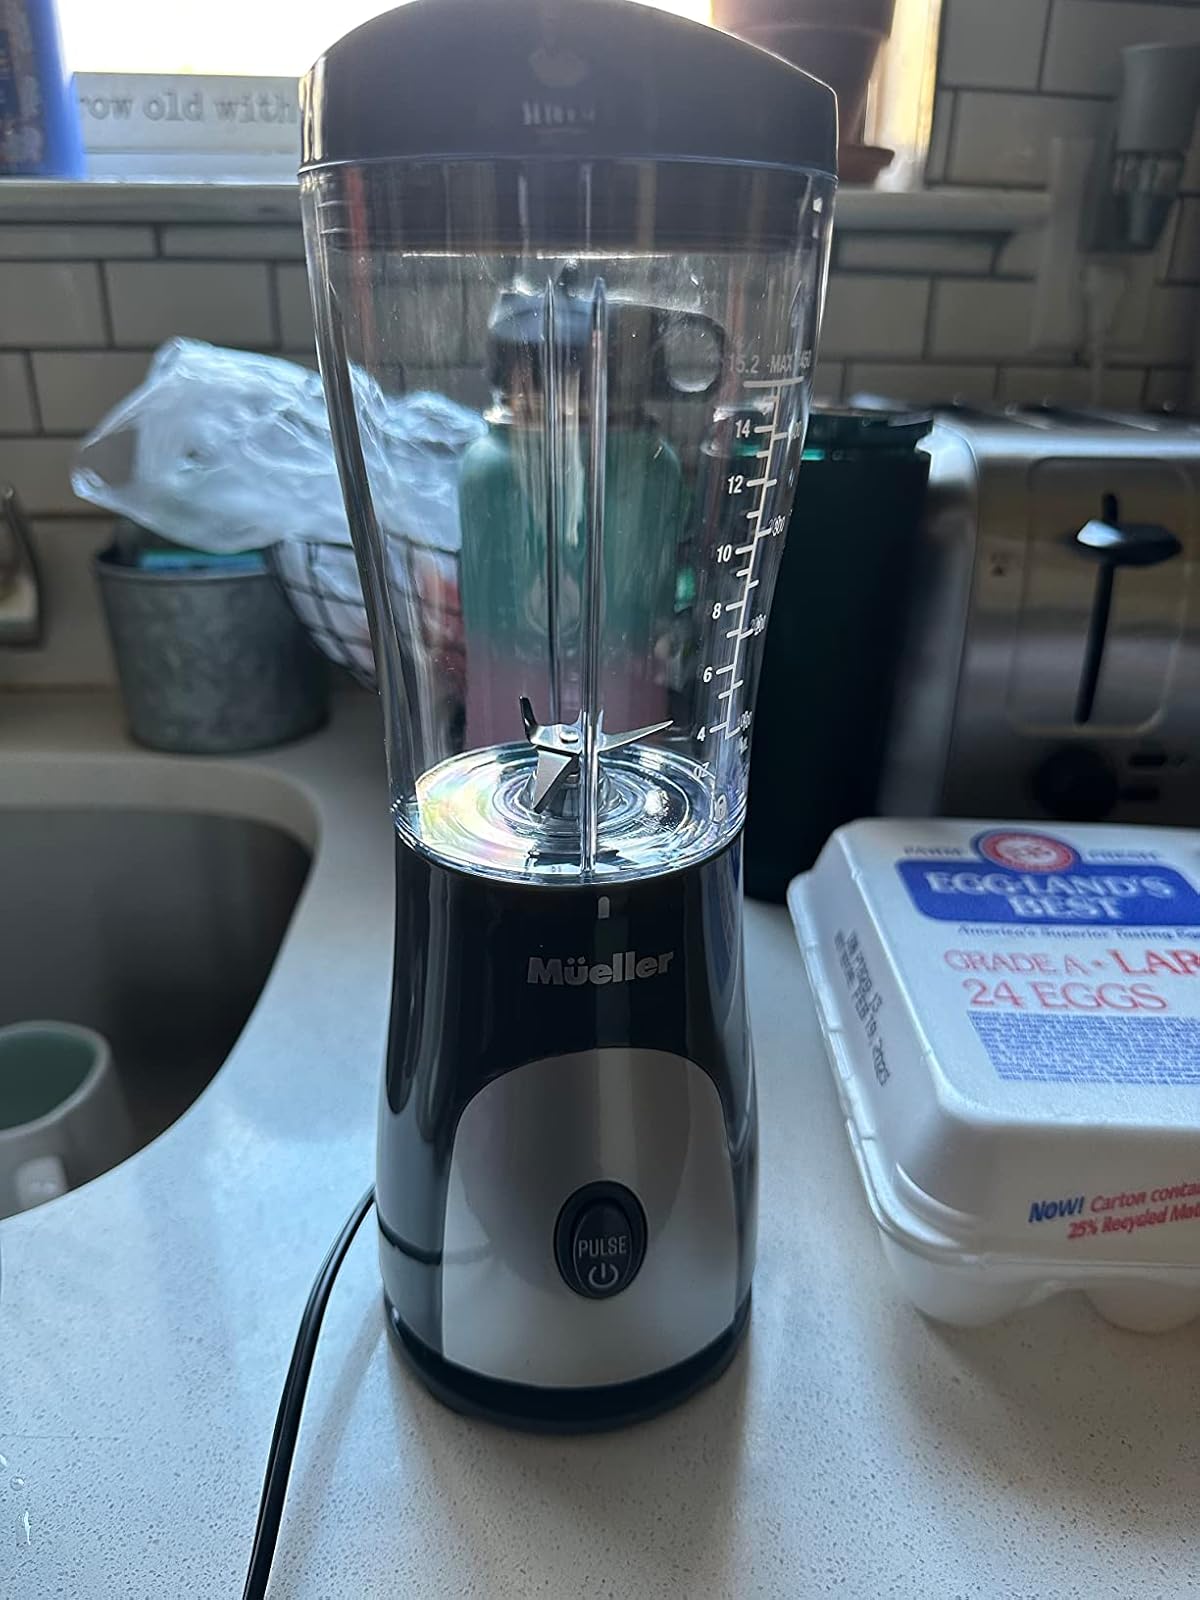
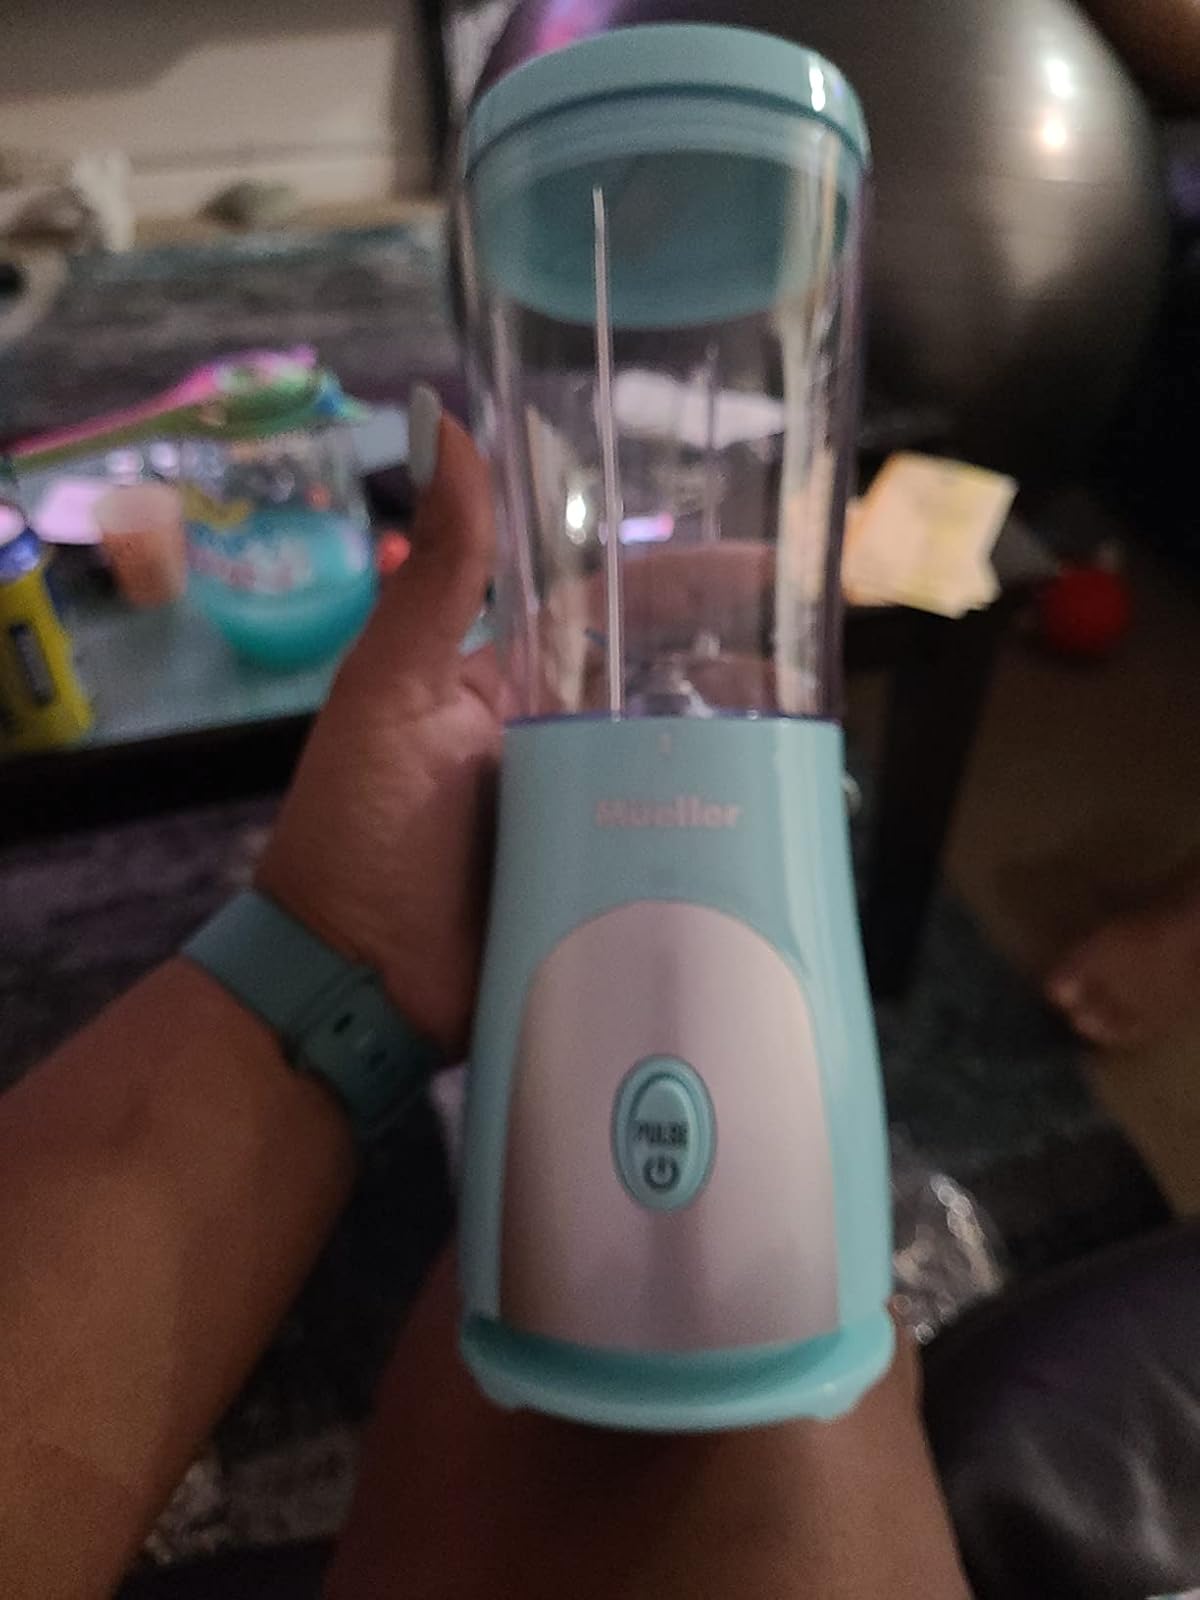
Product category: items_blender
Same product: no